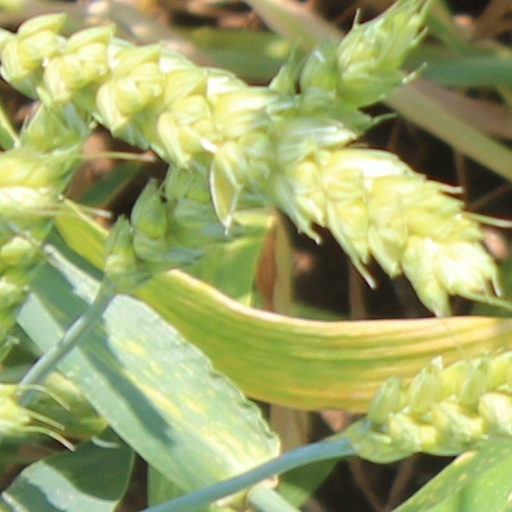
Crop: wheat